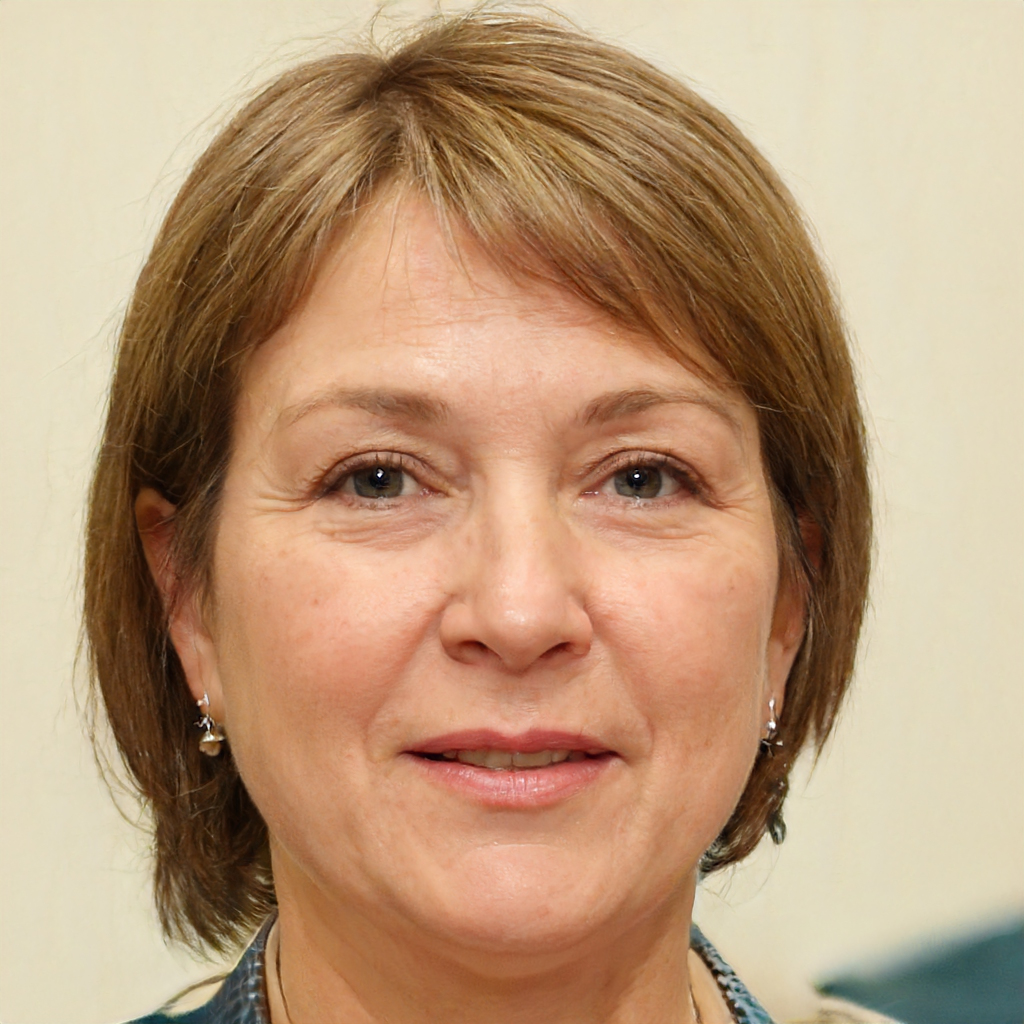
Gender: Female